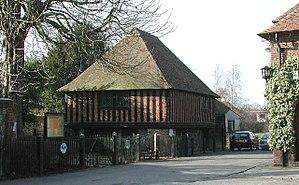
Fordwich est la plus petite commune d'Angleterre avec une population d'environ 300 habitants. Elle se situe dans le Kent, sur la Stour, au nord-est de Canterbury.